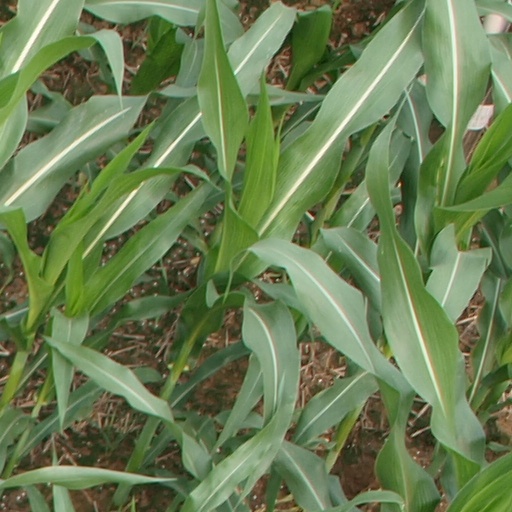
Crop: maize; corn